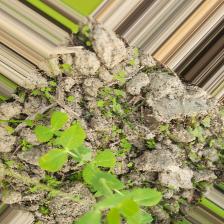
Label: Normal